Igorrr

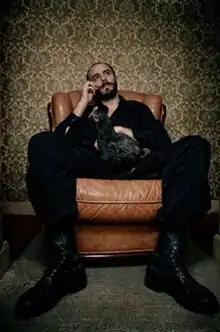
Serre in November 2010

Gautier Serre (born June 5, 1984), better known by his stage name Igorrr, is a French musician. Under the Igorrr alias, he combines a variety of disparate genres, including black metal, baroque music, breakcore, and trip hop, into a singular sound. Serre is also part of the groups Whourkr and Corpo-Mente. The Igorrr project became a full band with the addition of vocalists Aphrodite Patoulidou and JB Le Bail, drummer Sylvain Bouvier, guitarist Martyn Clément and bassist Erlend Caspersen.